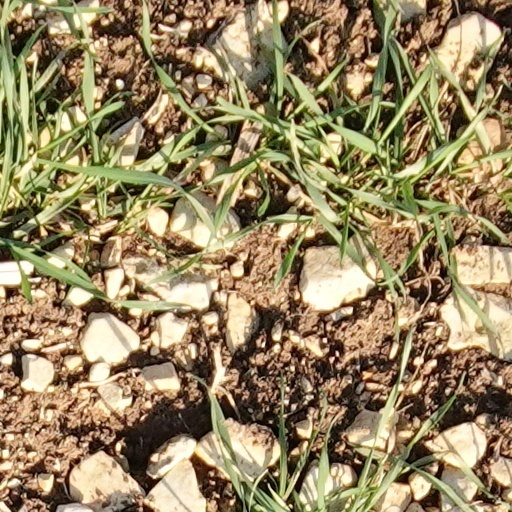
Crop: wheat